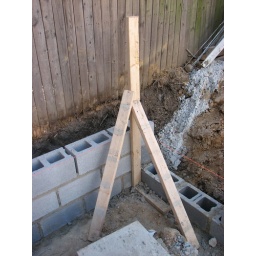
building a short retaining wall around the basement patio